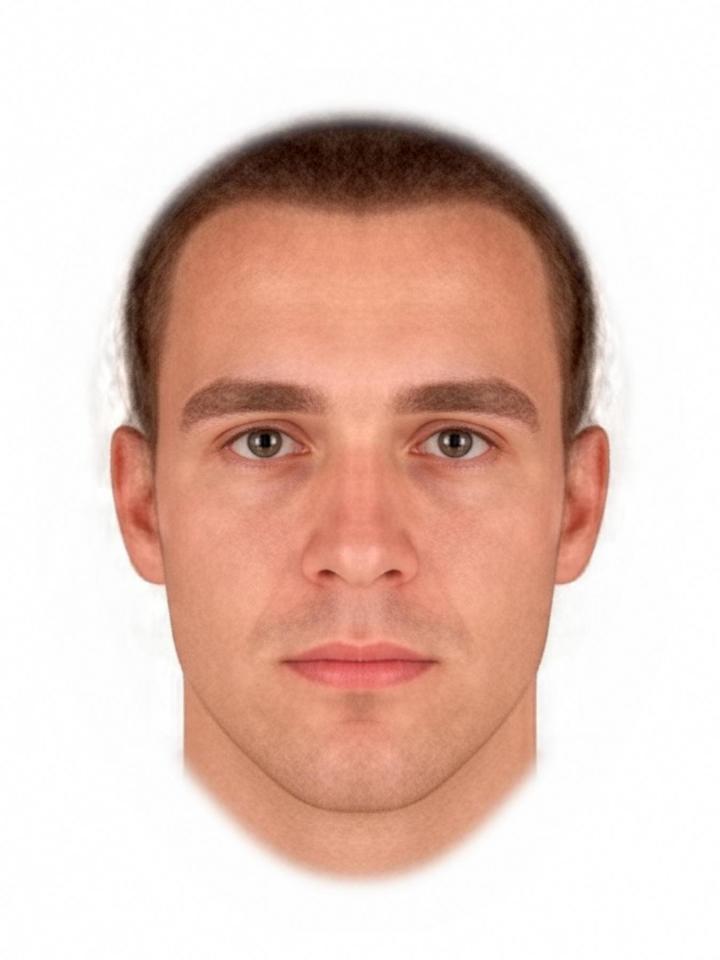
Portrait style: Real Portrait